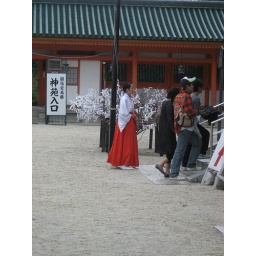
The woman in the white and red is a Miko-san... kind of like a priestess of the shrine.